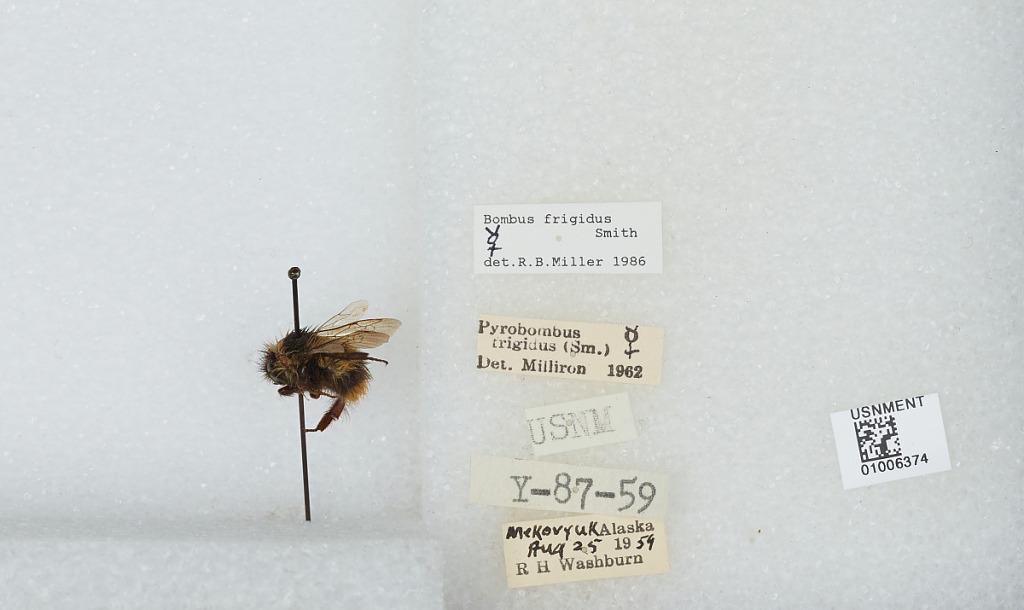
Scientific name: Bombus (Pyrobombus) frigidus Smith
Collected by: R. Washburn
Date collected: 1959-8-25
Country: United States
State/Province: Alaska
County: Bethel
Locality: Mekoryuk
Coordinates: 60.3892, -166.207
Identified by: Miller, R. B.